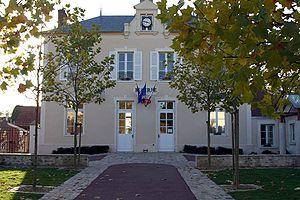
Orvilliers est une commune française située dans le département des Yvelines en région Île-de-France.